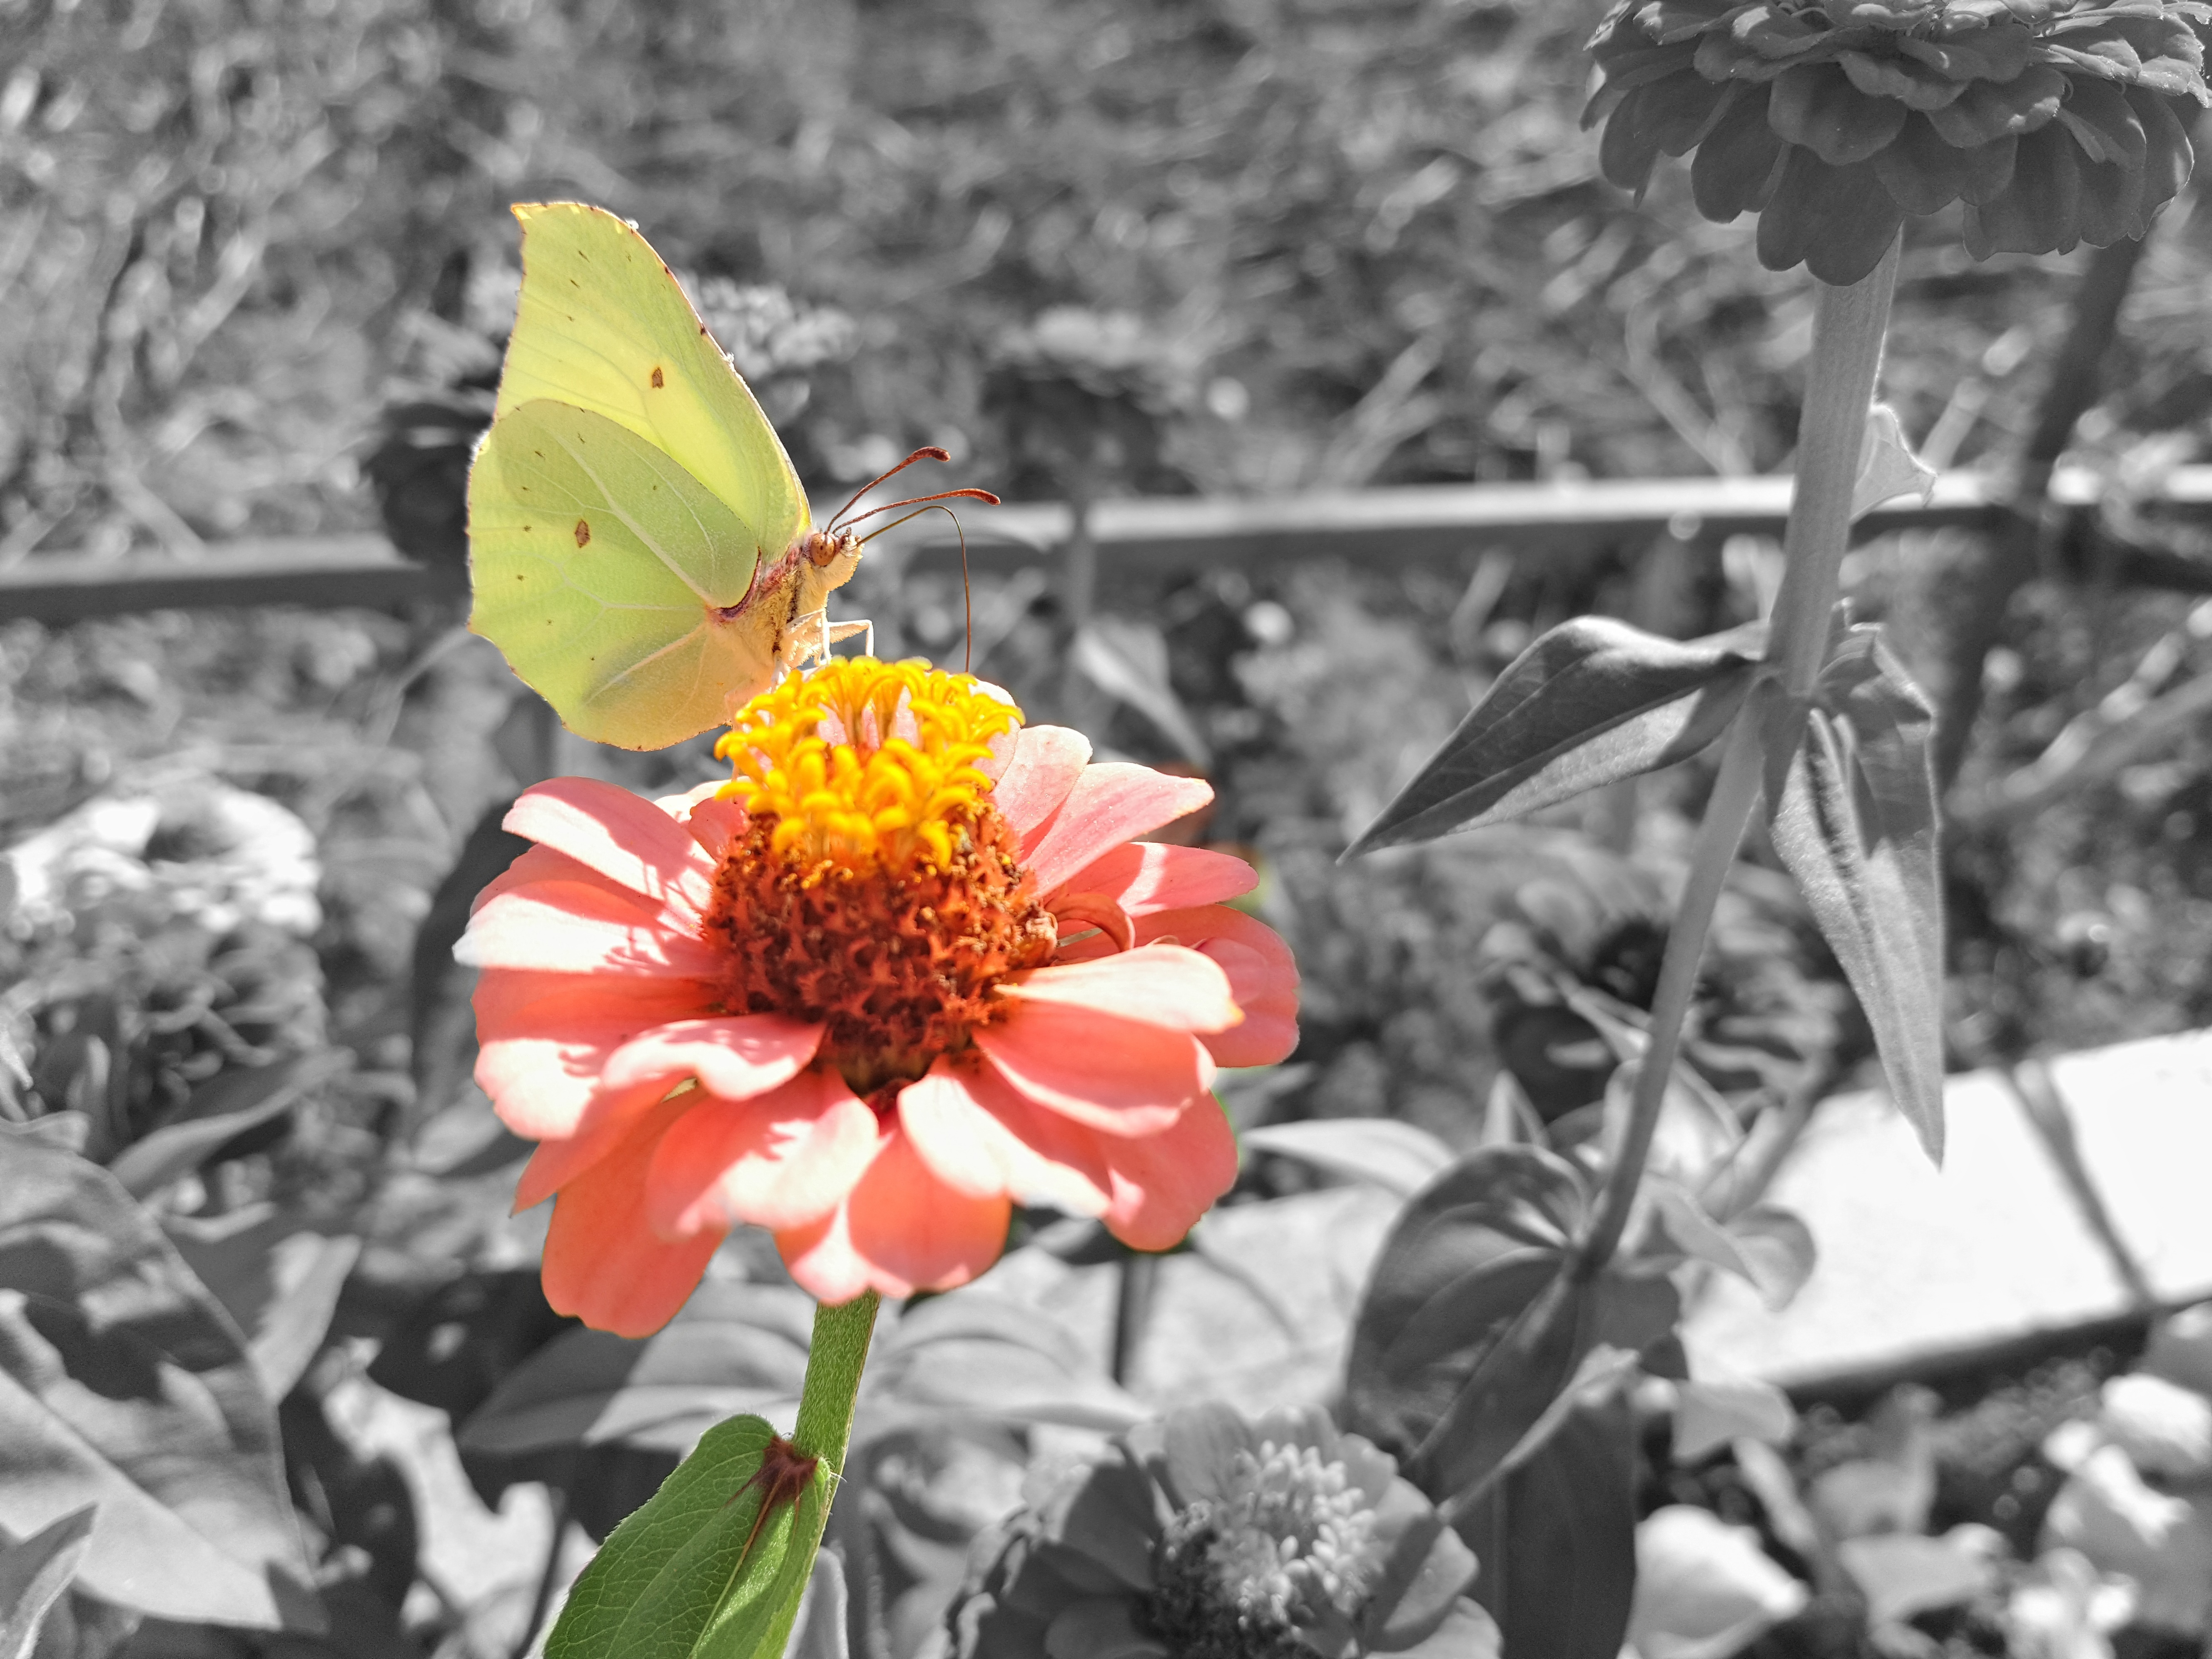
nature, wing, plant, photography, leaf, flower, petal, green, insect, botany, butterfly, yellow, garden, monochrome, pink, close, flora, fauna, black white, invertebrate, wildflower, macro photography, flowering plant, daisy family, fellingshausen, moths and butterflies